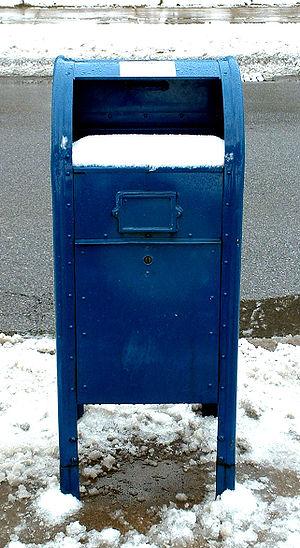
Une boîte aux lettres ou boîte à lettres, aussi orthographié boite, est un petit conteneur destiné à recevoir du courrier :